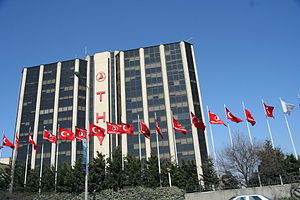
Turkish Airlines
Turkish Airlines' hovedkvarter
Turkish Airlines er det nationale flyselskab i Tyrkiet. Det har sit hovedsæde i Istanbul, hvor også Istanbul Airport er dets primære hub. Øvrige hubs er Esenboğa International Airport og Sabiha Gökçen International Airport.